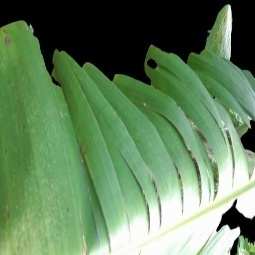
Label: Boron